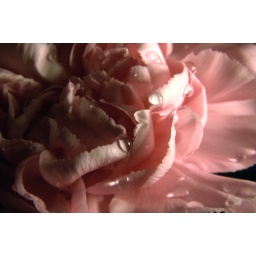
taken in our spare room, desk lamp used as a light source ;o)